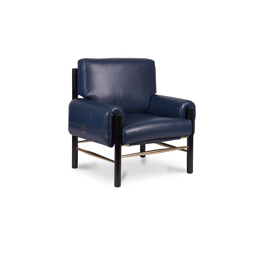
inspired by the cultural icon , this leather upholstered armchair has a slender boxy look and curvy arms , and expresses , somehow , his role in his most celebrated film : romance film .